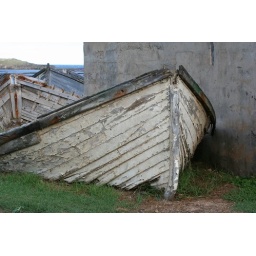
A number of these boats can be spotted around the penal settlementruins in Kingston, Norfolk Island.